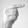
ASL letter: G